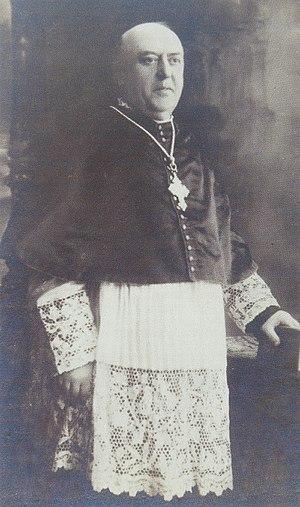
Hector Hoornaert (1851 – 1922).
Hector Hoornaert était un prêtre catholique belge.
Rodolphe Hoornaert était un prêtre catholique et essayiste belge, cofondateur d’une nouvelle congrégation religieuse dans sa ville natale.